Criccieth Castle

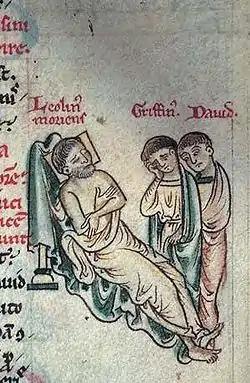
Part of a page of an illuminated manuscript showing Llywelyn the Great reclining to the left and his sons Gruffudd and Dafydd standing to the right.

An early attempt to date the castle by observing its fabric was made by the antiquarian Thomas Pennant in his 1784 "Tour in Wales". Despite Edward I being the "supposed founder" of the castle, Pennant would "entertain no doubt" that Criccieth was built by a native Welsh prince because of the similarity of the inner gatehouse to Dolwyddelan Castle. He did, however, incorrectly believe that the rounded outer faces of the gatehouse towers were an Edwardian addition. A more thorough survey of the castle by Harold Hughes, published in "Archaeologia Cambrensis" in 1905, gives some idea of the state of the castle before it was excavated later that century. The above-ground fabric was obscured by ivy, modern restoration, and a cairn, and much of the outer ward and the south-east tower were buried. This made it difficult to ascertain the date and original plan of the castle, particularly that of the outer ward — for example, Hughes speculates that what is now identified as the south-east tower may have been a gateway.